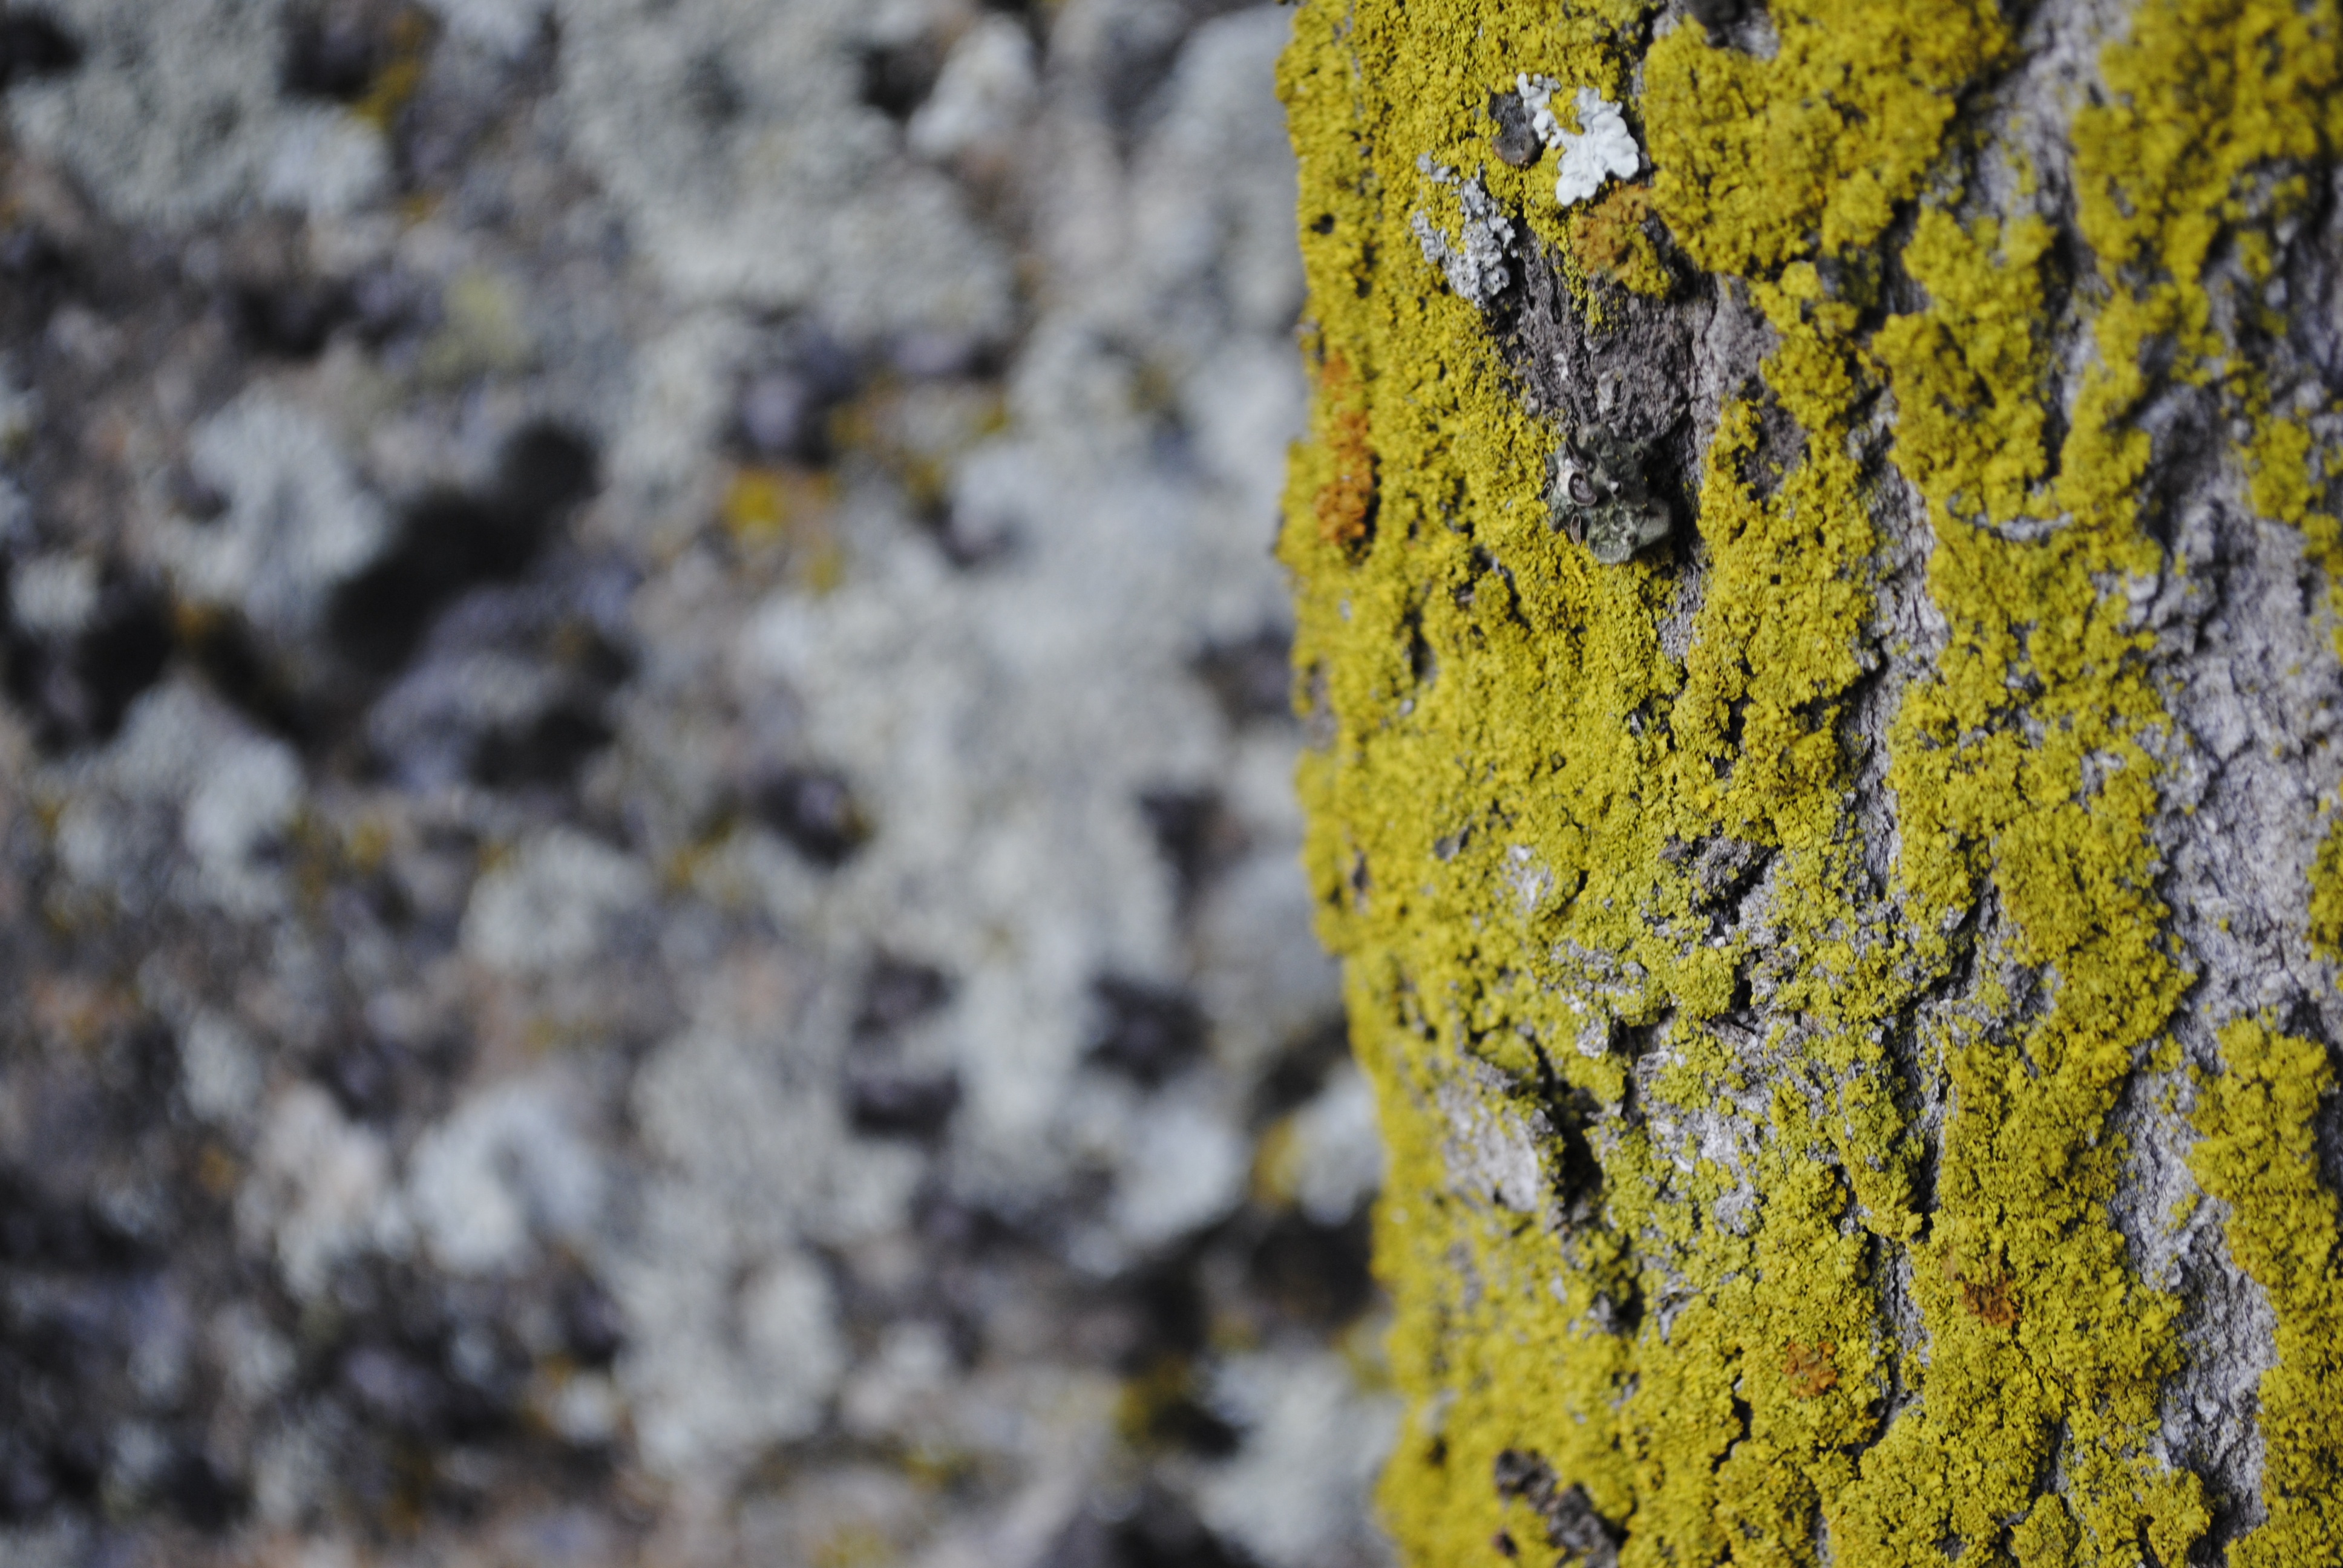
tree, nature, forest, grass, rock, plant, wood, sunlight, texture, leaf, flower, trunk, asphalt, moss, bark, green, autumn, soil, yellow, flora, season, close up, vegetation, mold, macro photography, woody plant